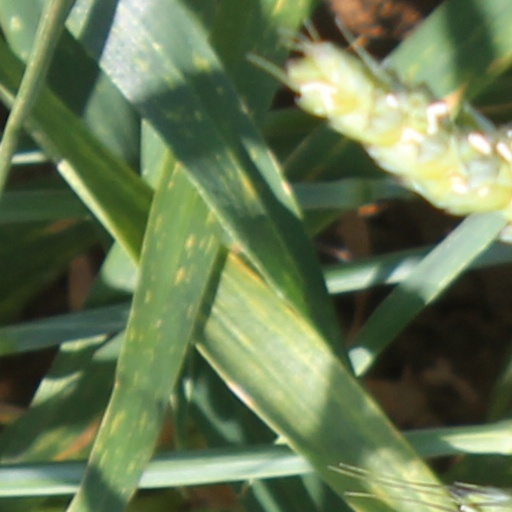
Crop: wheat